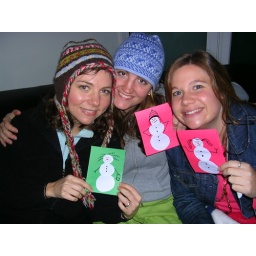
Homemade invitations for Christmas open house held in our office